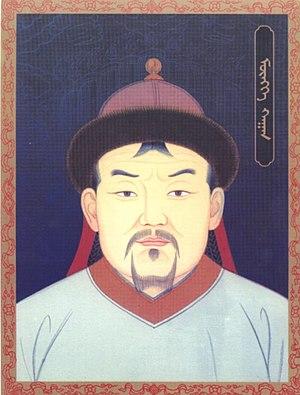
Cette liste présente les dirigeants de la Perse et de l'Iran.
La dynastie Yuan est fondée par Kubilai Khan, petit-fils de Gengis Khan, qui devient khagan de l'empire mongol en 1260 et achève la conquête de la Chine en 1279. Il confère a posteriori des noms posthumes et des noms de temple à ses prédécesseurs.
Möngke, également retranscrit en Mongka ou Möngke, aussi appelé Mangu Khagan, également retranscrit en Mangu Khan, né en 1209 et mort en 1259, petit-fils de Gengis Khan, est le khagan des Mongols à partir de 1251.